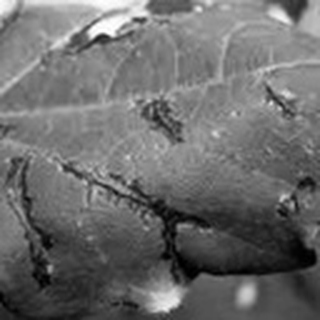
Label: cotton_bacterial_blight